Christian Gottlieb Reichard

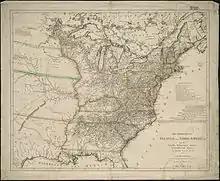
Reichard's map of the United States (1809).

With Adolf Stieler (1775-1836), he collaborated on the first edition of "Stieler's Handatlas", which was a 50-map project that was published between 1817 and 1823. Other significant geographical works by Reichard include: